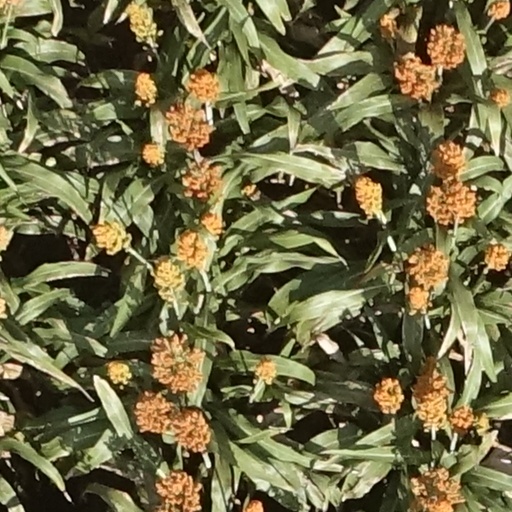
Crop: sorghum